1989 Football League Third Division play-off final

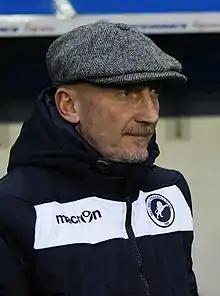
Ian Holloway as Millwall manager in January 2015.

Bristol Rovers recovered from the loss and the following season joined Port Vale in the second tier, coming up as champions. Port Vale remained in the second tier until 1991–92, when they were relegated in last place. Bristol Rovers were themselves relegated at the end of the 1992–93 season. Goalkeeper Martyn went on to win 23 caps for England and spend a long career in the Premier League with Crystal Palace, Leeds United and Everton. Midfielder Holloway went on to manage Bristol Rovers in May 1996, with Gary Penrice as his assistant, in the first job of a long managerial career. Gerry Francis went on to manage Tottenham Hotspur in the Premier League, though would end his management career after a second spell at Bristol Rovers in 2001.